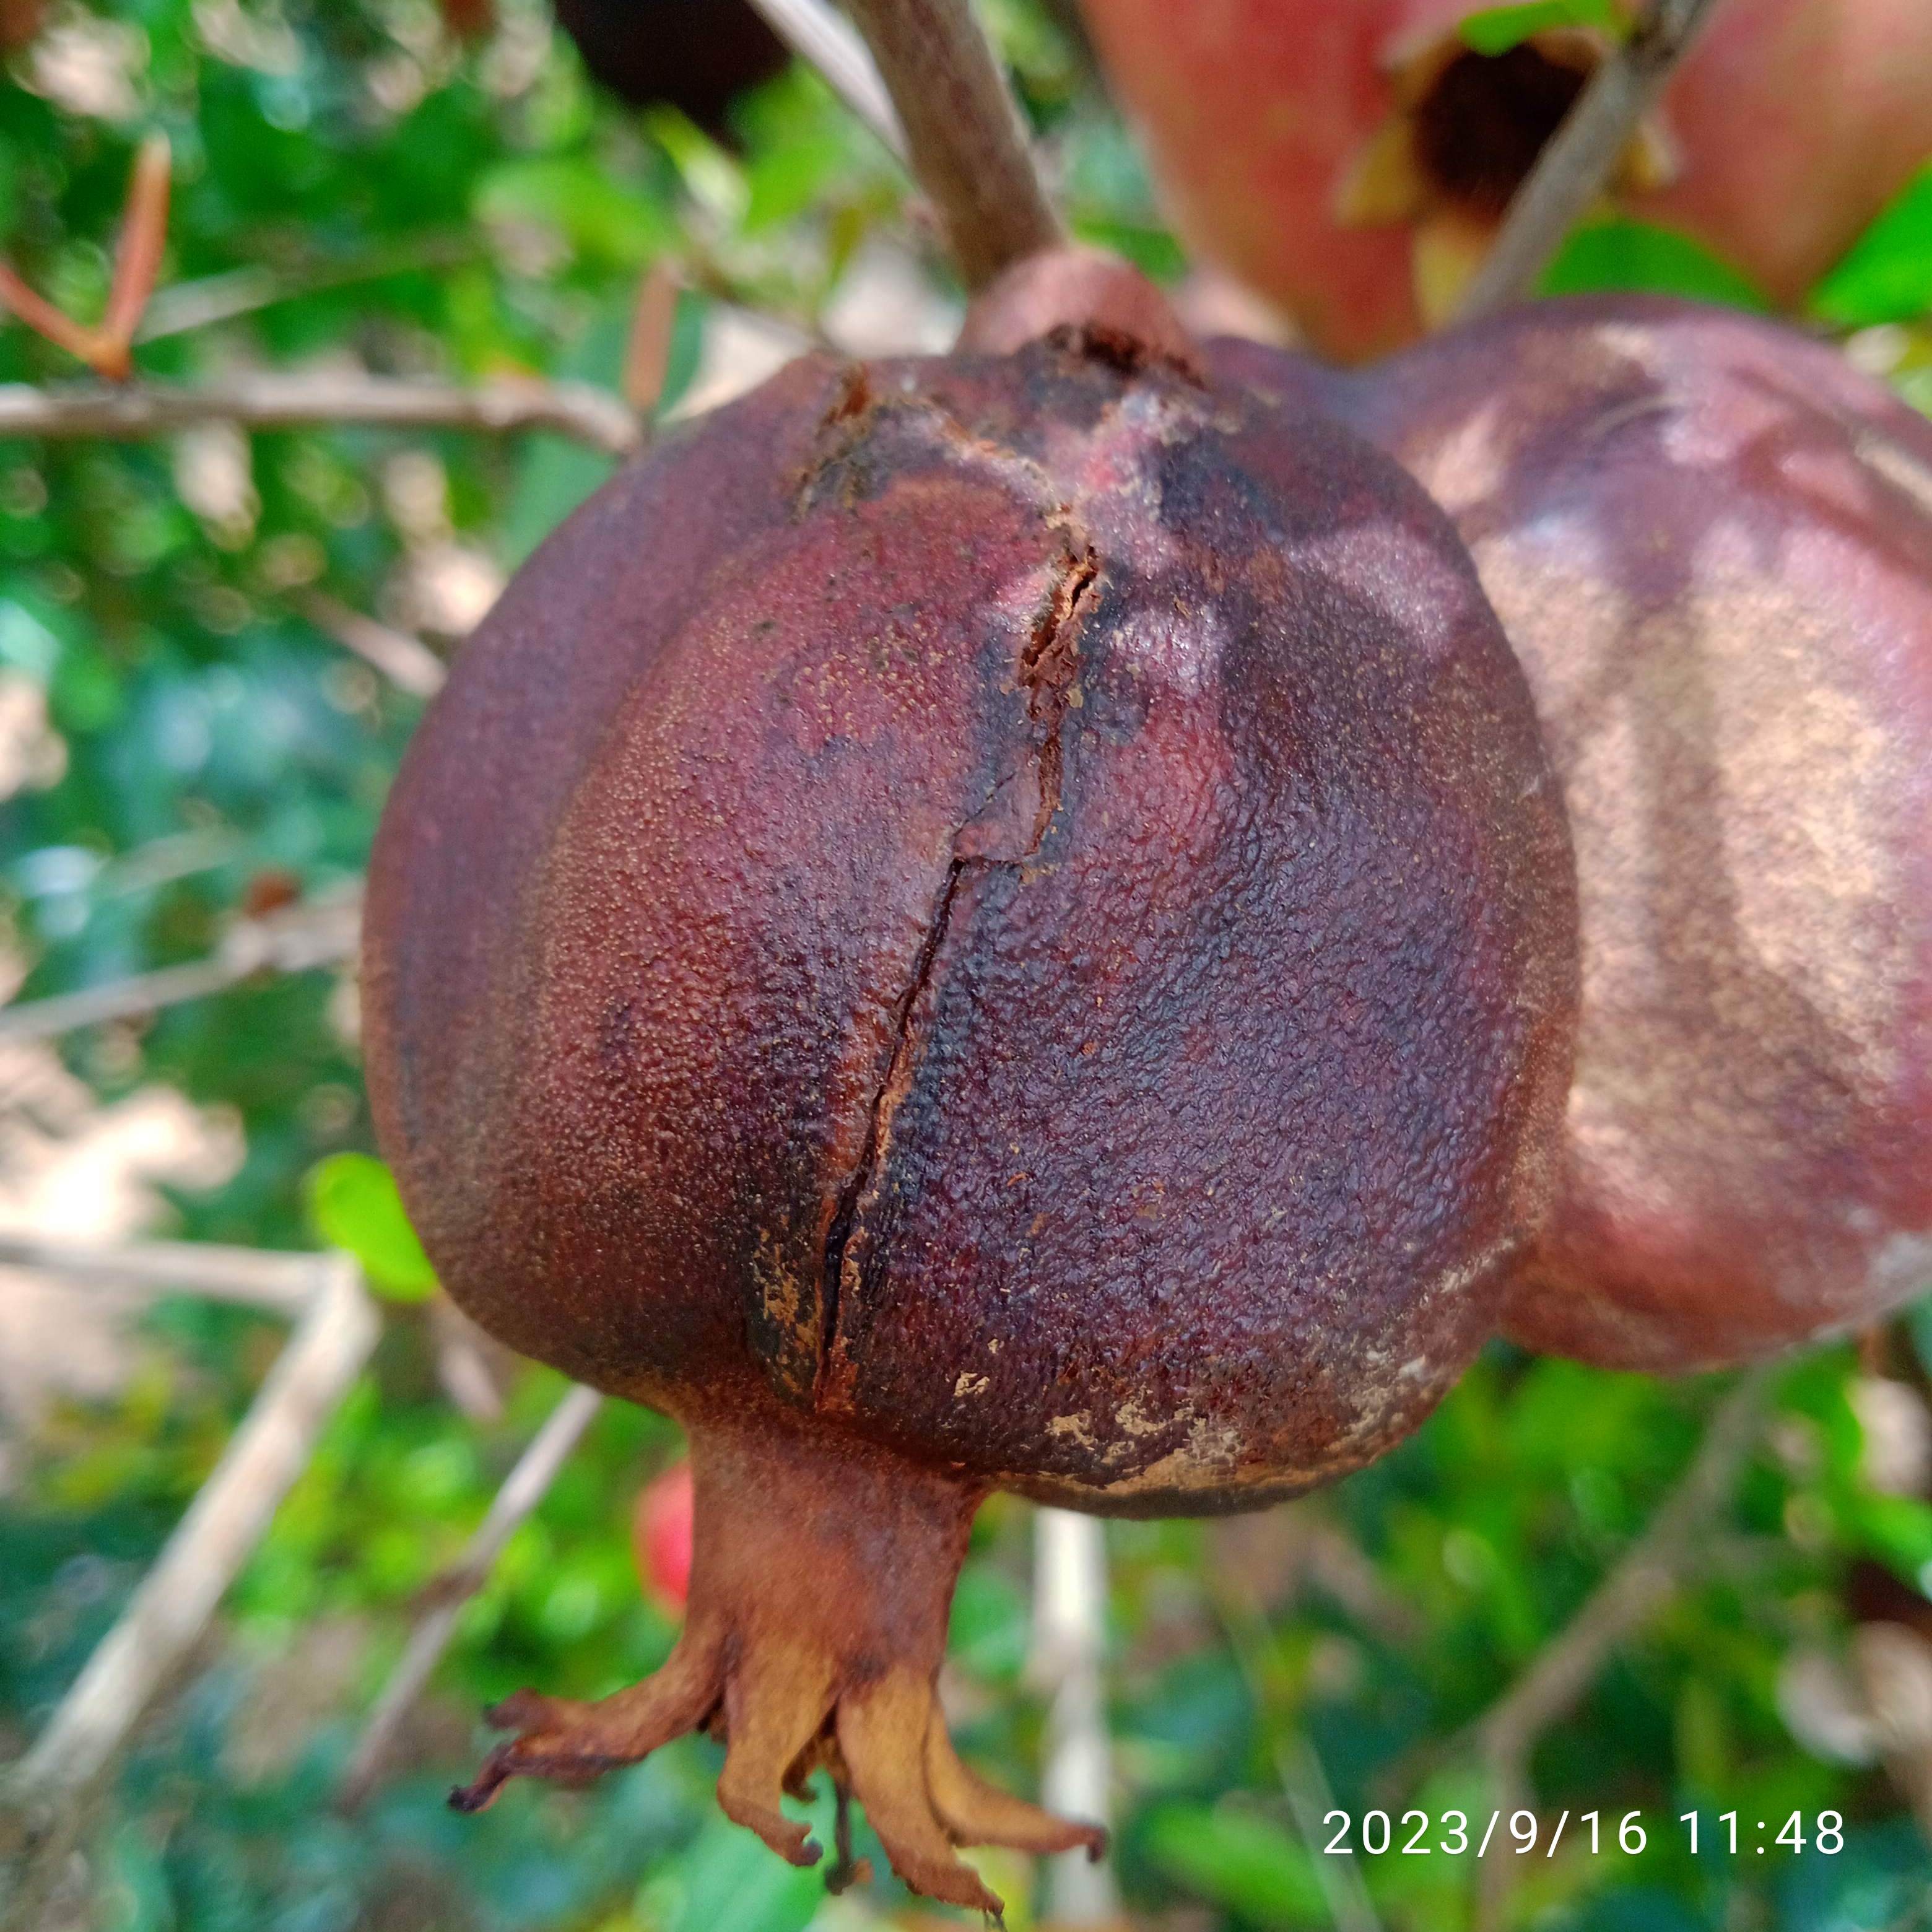
Label: Alternaria